Toyota Mirai

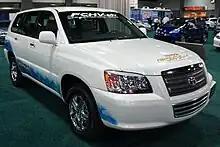
Toyota FCHV-adv SUV

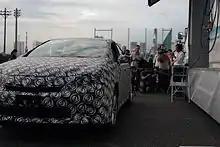
Toyota fuel cell test mule fueling hydrogen in Tokyo.

Toyota began fuel cell development in Japan in the early 1990s and has developed a series of fuel cell vehicles, subjecting them to more than of road testing.